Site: brandenburg
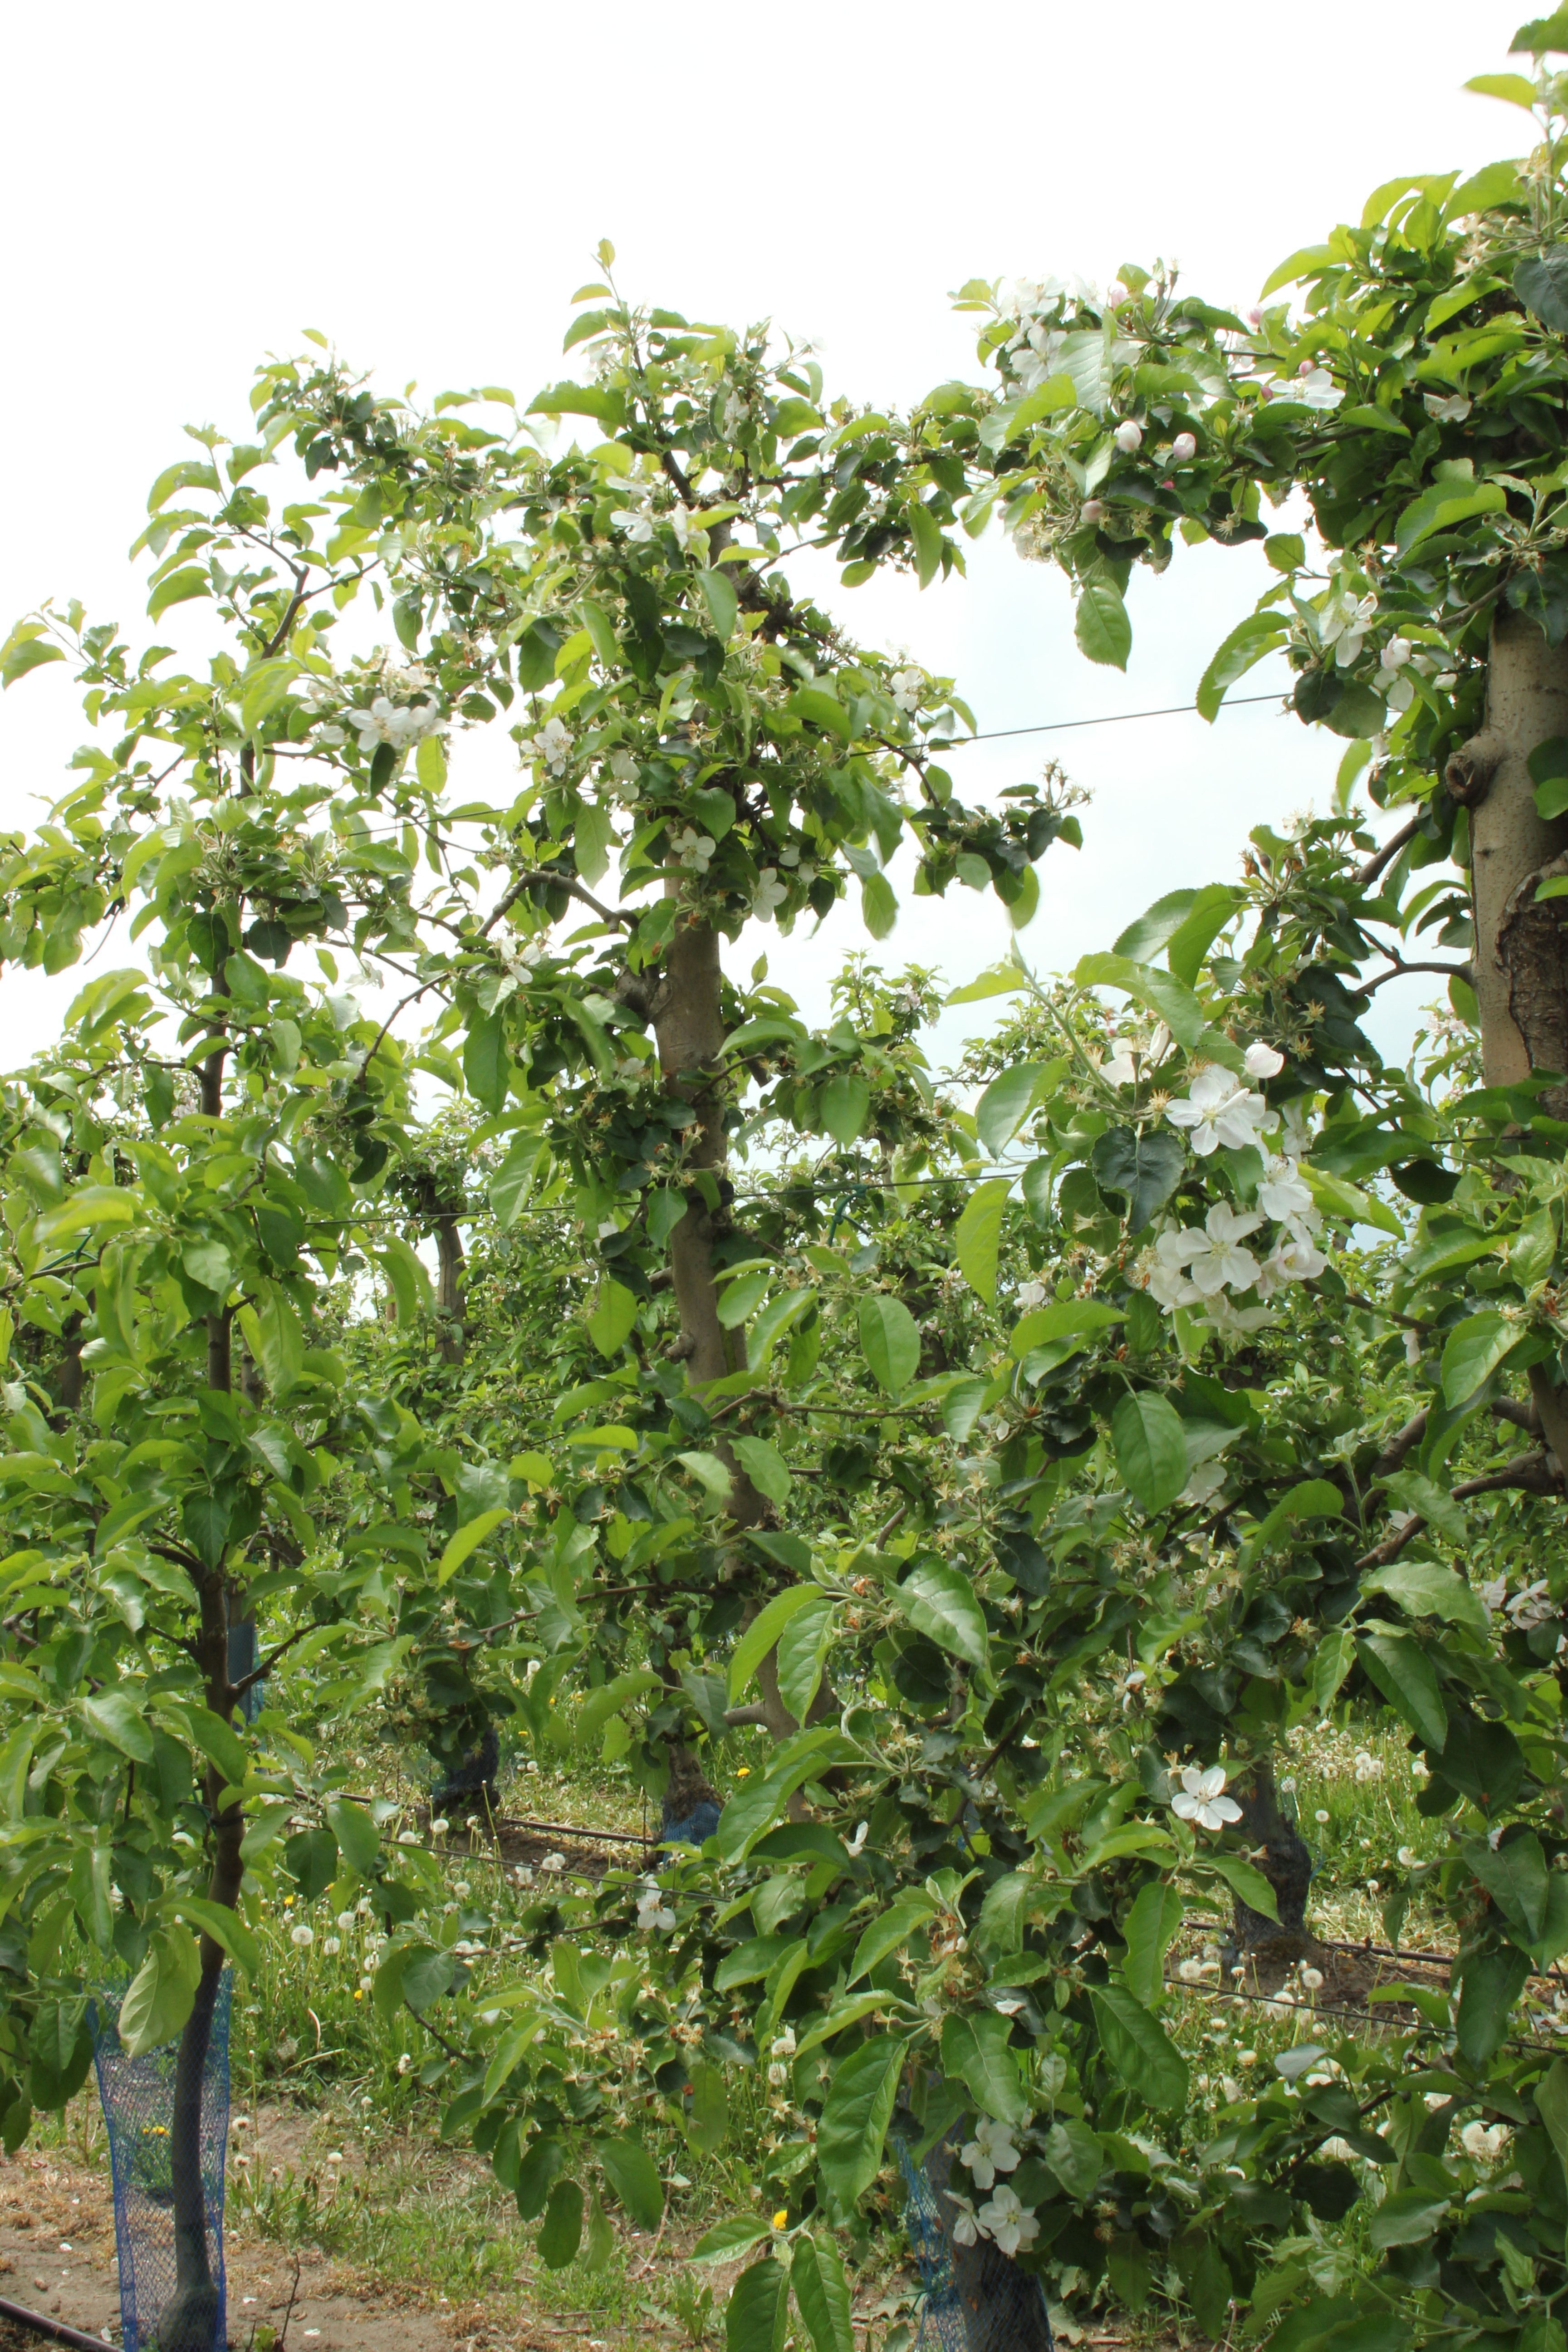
Growth stage (BBCH 67): Flowering